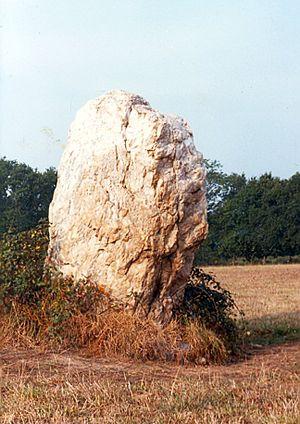
L'article présente un panorama des sites mégalithiques dans la Loire-Atlantique, en France.
Guérande est une commune de l'ouest de la France, située dans le département de la Loire-Atlantique en Bretagne historique et appartenant à la région des Pays de la Loire. Sa partie urbaine occupe le sommet d'un coteau qui domine un territoire presque entièrement entouré d'eau, salée ou douce, dénommé presqu'île guérandaise. L'histoire de la commune elle-même est fortement marquée par la présence de marais salants qui ont fait sa richesse.